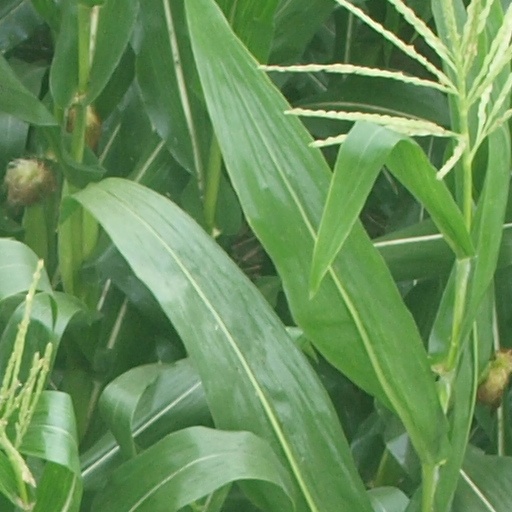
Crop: maize; corn